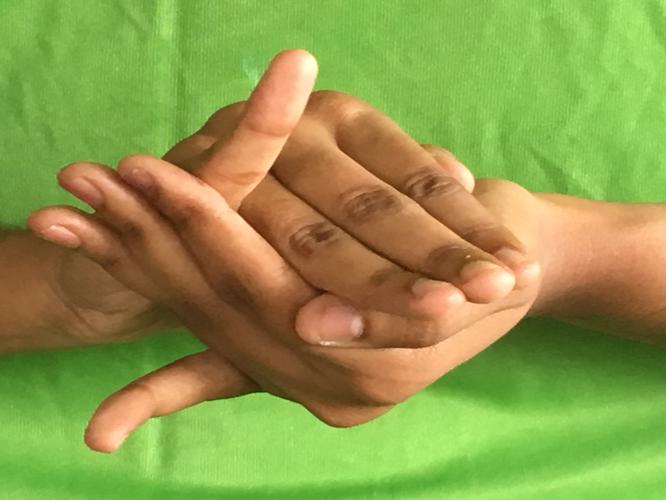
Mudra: Kurma
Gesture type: double_hand